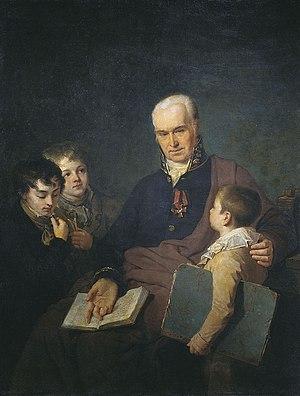
Alexeï Venetsianov est un peintre russe de scènes de genre extraites de la vie paysanne, enseignant, membre de l' Académie russe des beaux-arts, fondateur de ce qu'on appelle l'école Venetsianov.